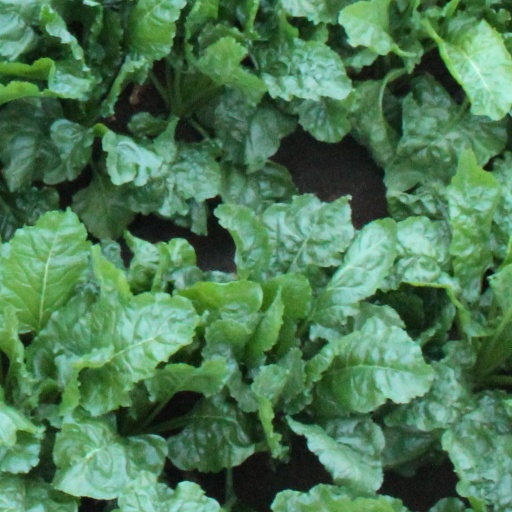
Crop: sugar beet